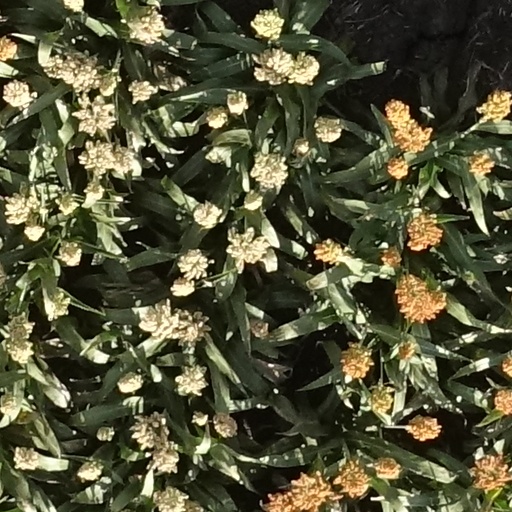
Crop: sorghum